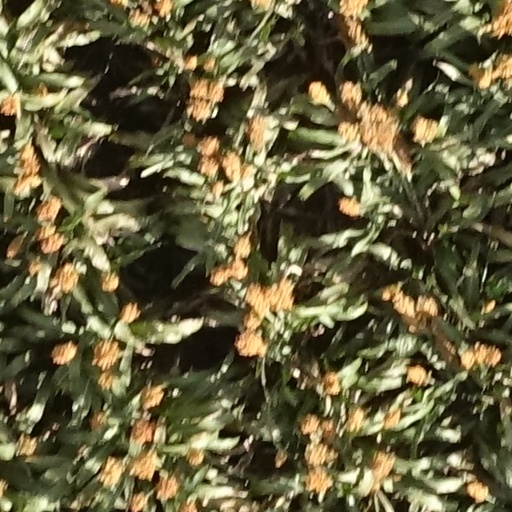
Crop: sorghum